List of diseases and parasites in cod

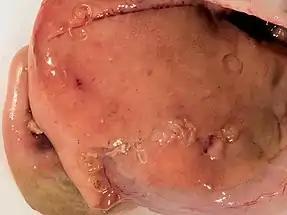
Nematode "Anisakis simplex" in liver of Atlantic cod

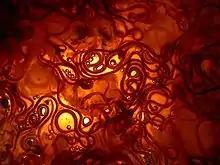
Nematode "Pseudoterranova decipiens"

Atlantic cod act as intermediate, paratenic, or definitive hosts to a large number of parasite species; 107 taxa are listed by Hemmingsen and MacKenzie (2001) with seven new records by Perdiguero-Alonso "et al." (2008). The predominant groups of cod parasites in the northeast Atlantic were trematodes (19 species) and nematodes (13 species), including larval anisakids, which comprised 58.2% of the total number of individuals. Parasites of Atlantic cod include copepods, digeneans, monogeneans, acanthocephalans, cestodes, nematodes, myxozoans and protozoans: